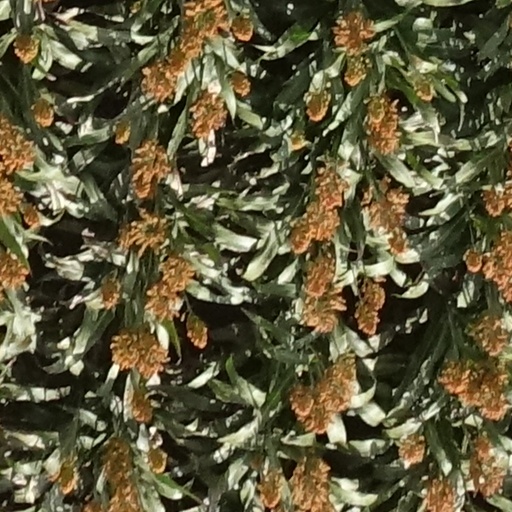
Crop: sorghum